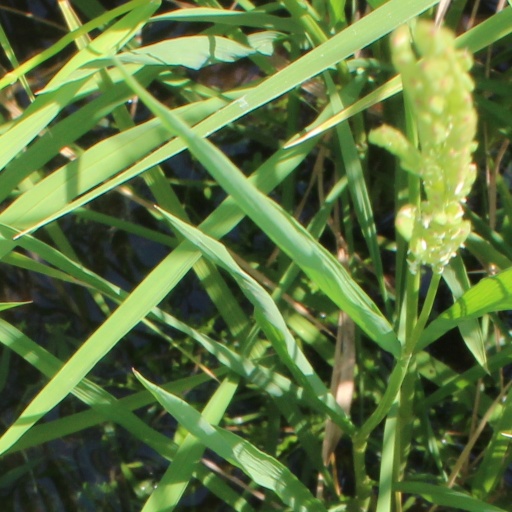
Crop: rice